1905 Mile End by-election

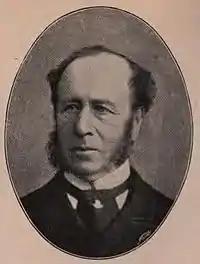
Charrington

The local Unionist Association selected 43-year-old Liberal Unionist Harry Levy-Lawson as their candidate to defend the seat. He was the son and heir of Edward Levy-Lawson, 1st Baron Burnham. Levy-Lawson was looking to make a return to parliament after a break of ten years. He had sat as a Liberal for St Pancras West from 1885 to 1892 and for Cirencester from 1893 until his defeat in 1895. He had also sat on the London County Council representing St Pancras West from 1889 to 1892.